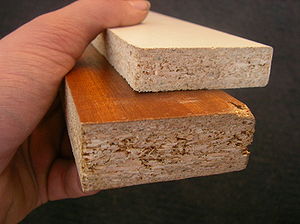
Spånplade
Spånplader
En spånplade er en plade der er lavet af sammenlimet savsmuld/savspåner.